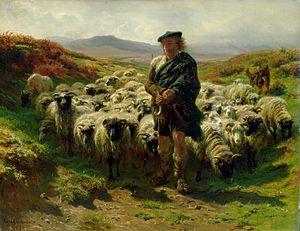
Une femme peintre est une artiste peintre de genre féminin. Identifiées dès l'Antiquité, des femmes pratiquèrent la peinture à toutes les époques, mais furent plus ou moins marginalisées selon les périodes.